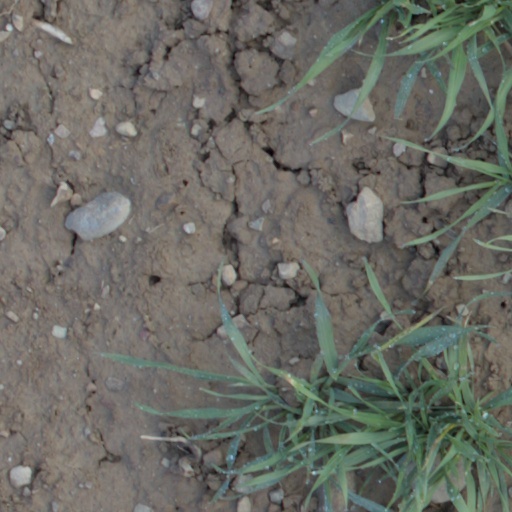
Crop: wheat